Family

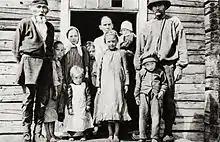

Although early western cultural anthropologists and sociologists considered family and kinship to be universally associated with relations by "blood" (based on ideas common in their own cultures) later research has shown that many societies instead understand family through ideas of living together, the sharing of food (e.g. milk kinship) and sharing care and nurture. Sociologists have a special interest in the function and status of family forms in stratified (especially capitalist) societies.